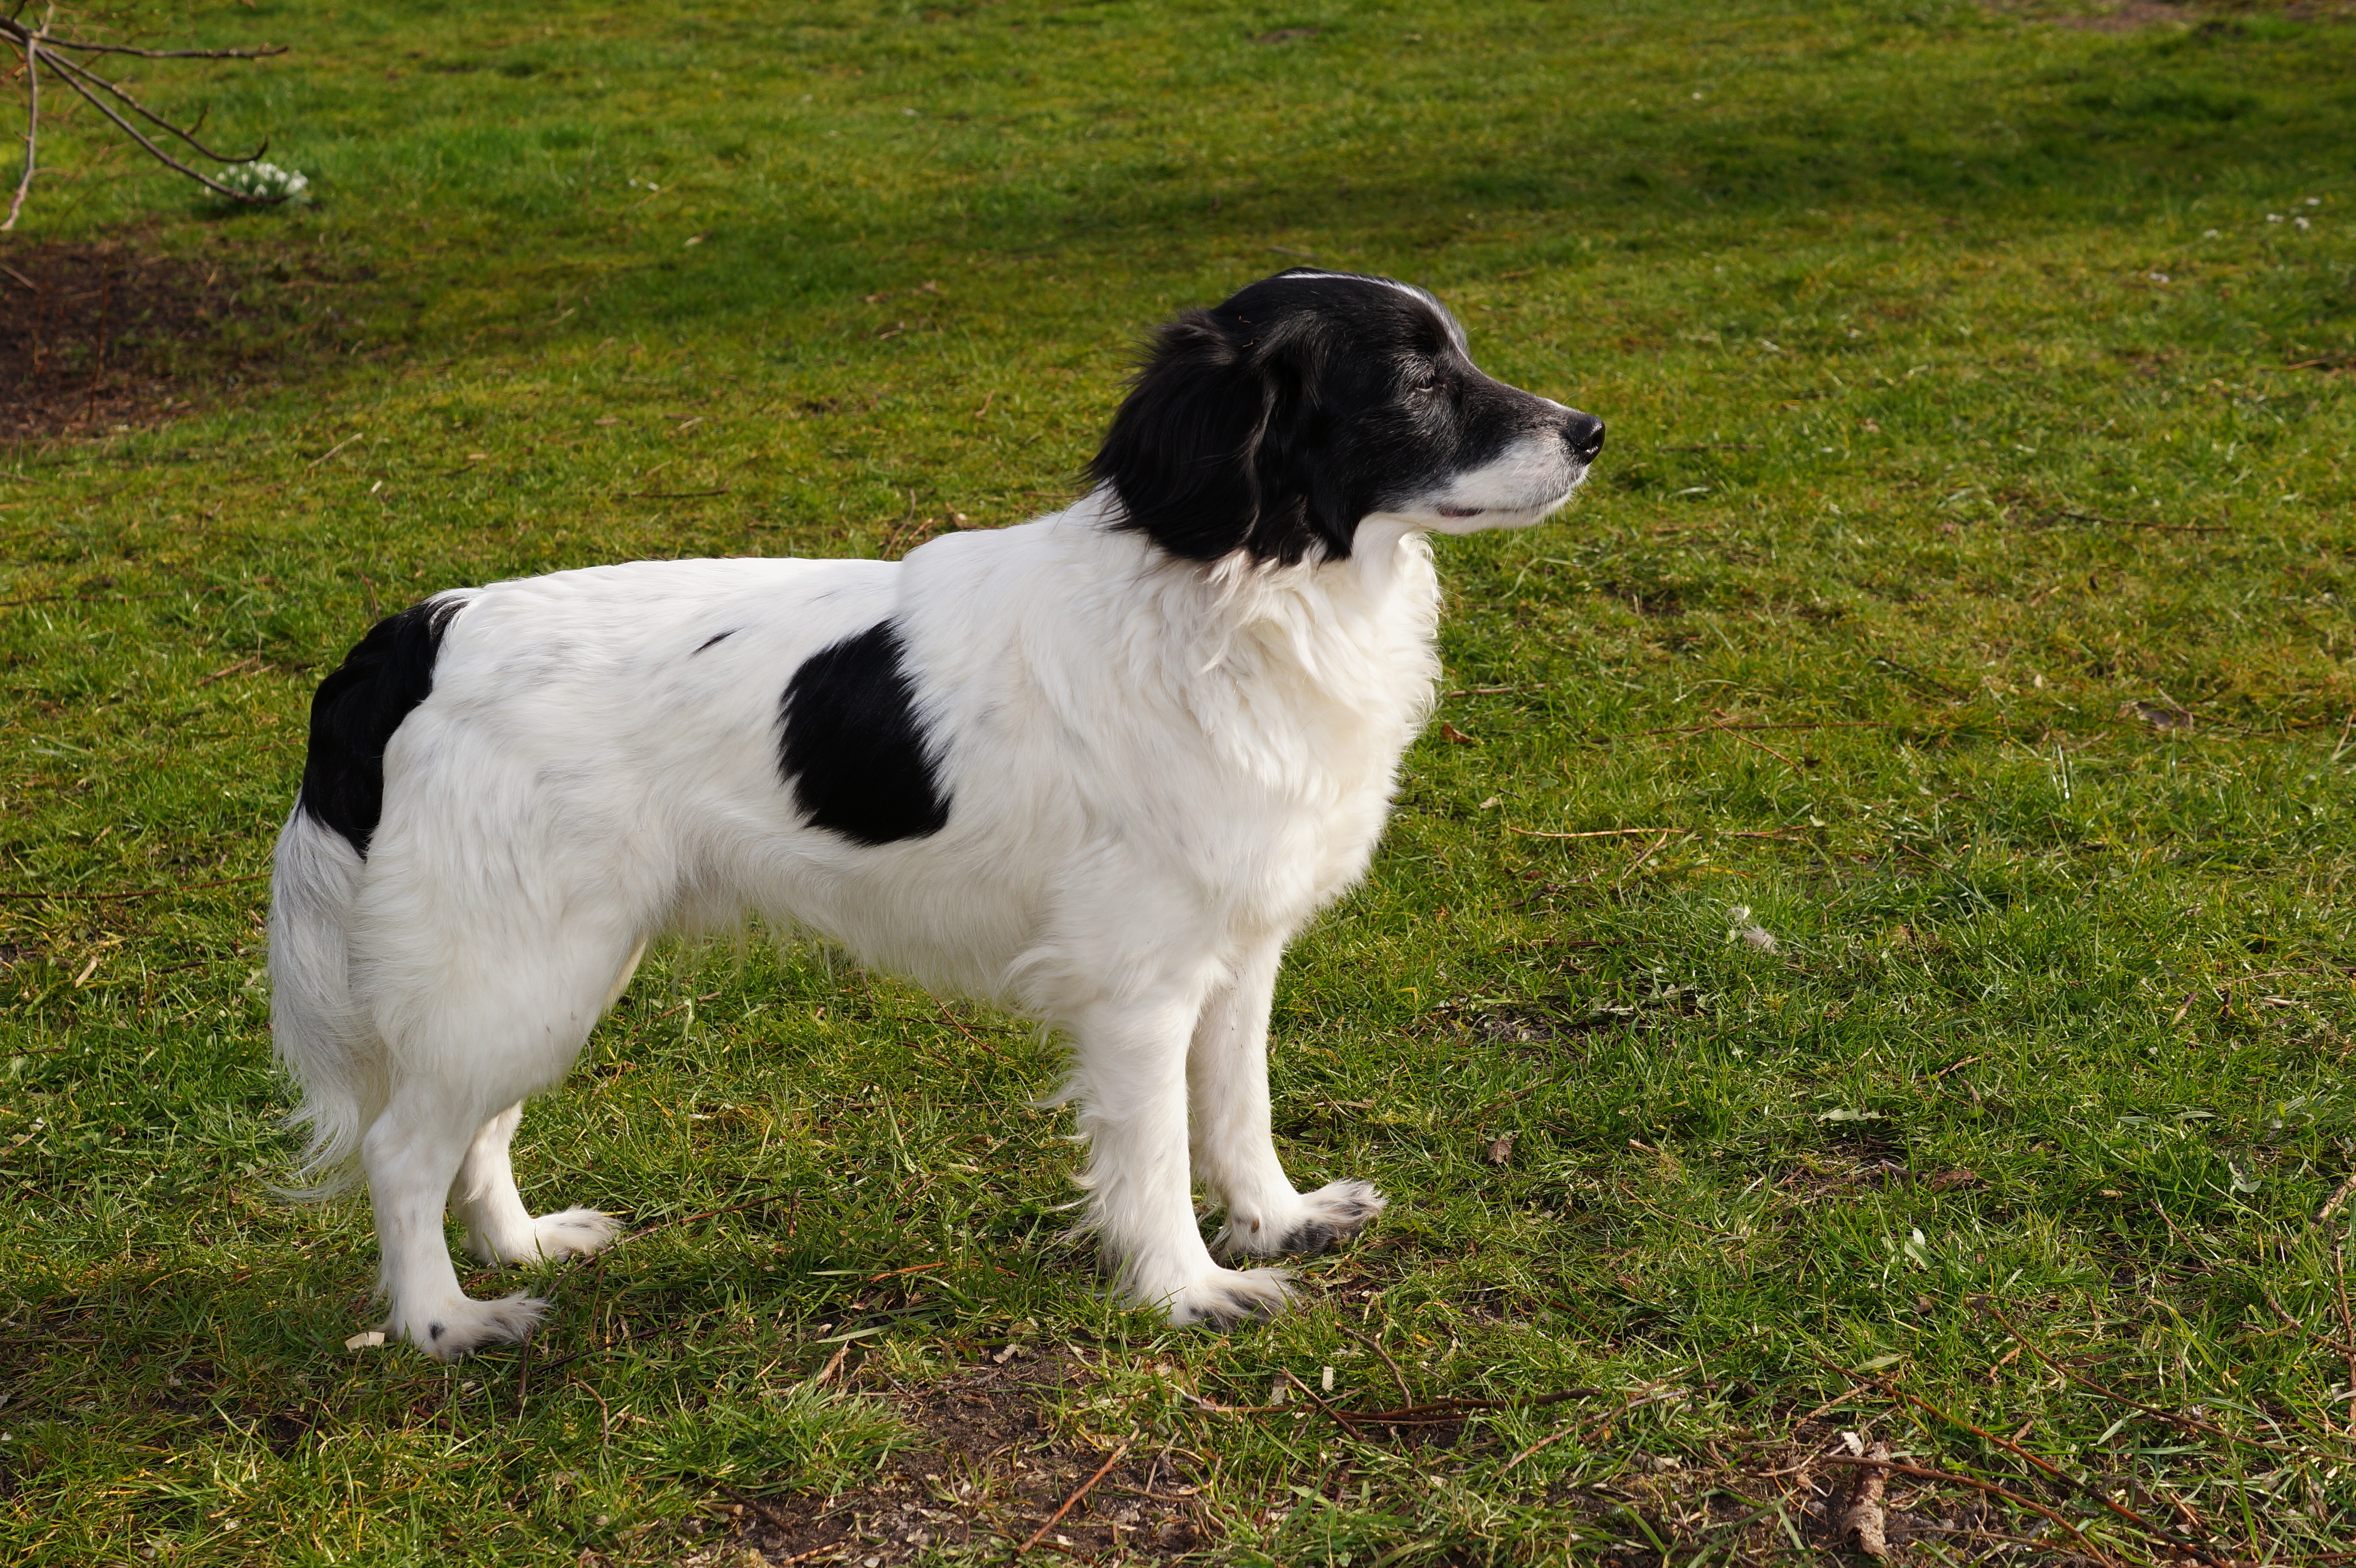
dog, male, pet, fur, mammal, garden, spaniel, vertebrate, dog breed, noble, pride, vigilant, landseer, small m nsterl nder, dog like mammal, carnivoran, kooikerhondje, stabyhoun, drentse patrijshond, large m nsterl nder, french spaniel, moscow watchdog, tornjak